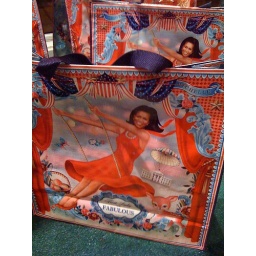
note the white house parachuting in behind her.